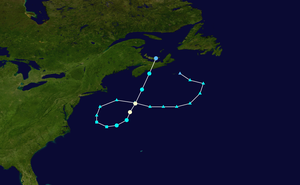
La Tempête de l'Halloween 1991 est une dépression extratropicale de type Tempêtes du Cap Hatteras qui a absorbé un ouragan et s'est développée brièvement en un petit ouragan avant de rétrograder en une tempête extratropicale et de toucher terre dans le Canada Atlantique. Cet ouragan, qui n'a pas reçu de nom officiel, était le dernier système tropical de la saison cyclonique 1991 dans l'océan Atlantique nord et le 4ᵉ ouragan. La plupart des dommages causés et les douze morts se sont produits dans sa phase extratropicale. C'est le second système tropical le plus coûteux de la saison après l'ouragan Bob. Il est aussi connu comme The Perfect Storm et est le sujet d'un livre et d'un film du même nom.